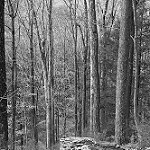
Label: B & W